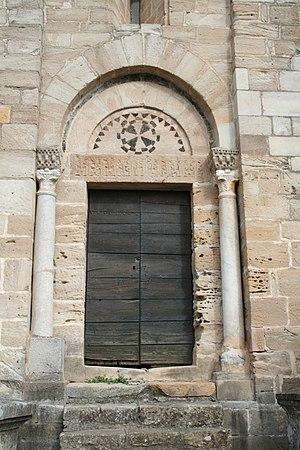
Saint-Pierre-de-Rhèdes (Lamalou-les-Bains - Hérault) - église romane - porte méridionale.
Saint-Pierre-de-Rhèdes est un prieuré roman situé à Lamalou-les-Bains, dans le département français de l'Hérault et la région Occitanie.